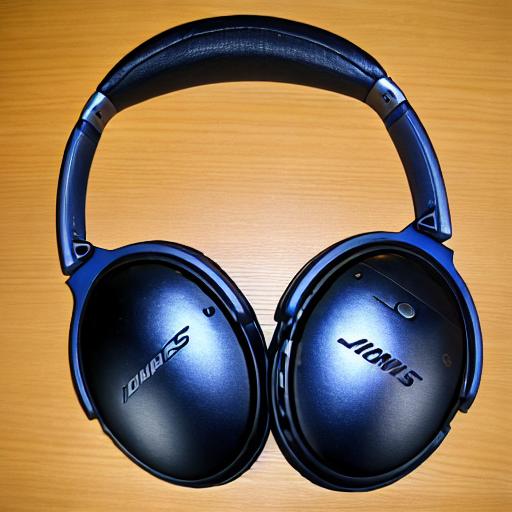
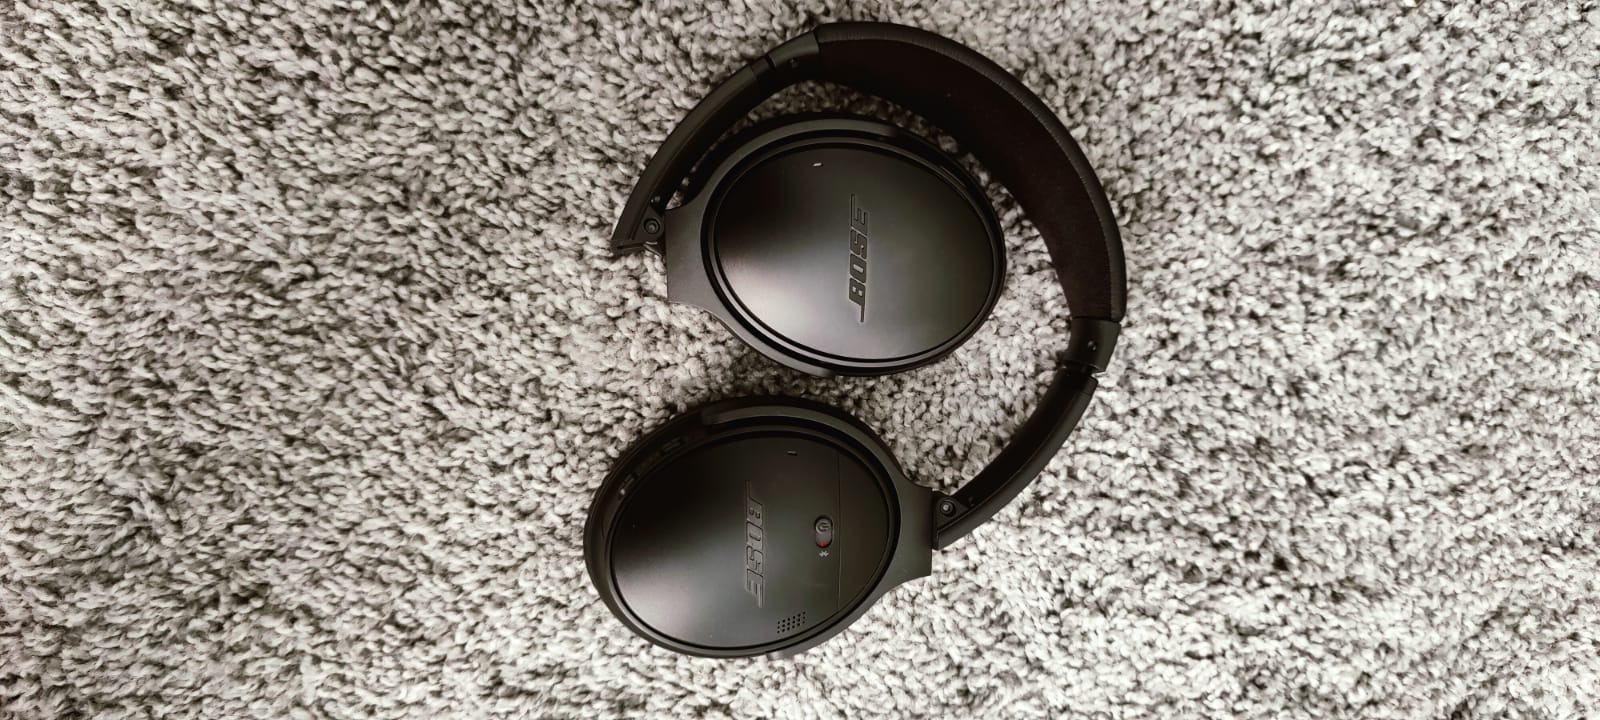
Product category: headphones
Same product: no